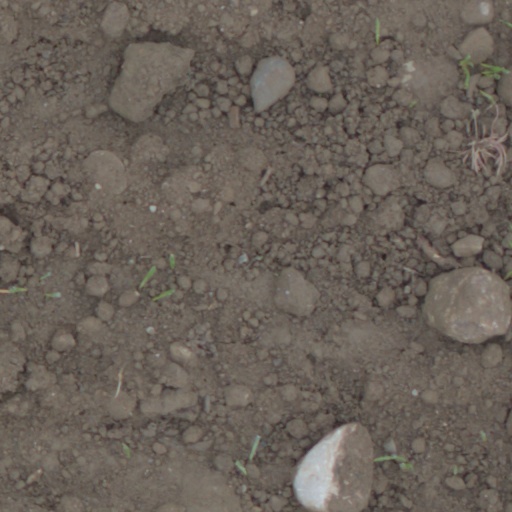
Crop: wheat